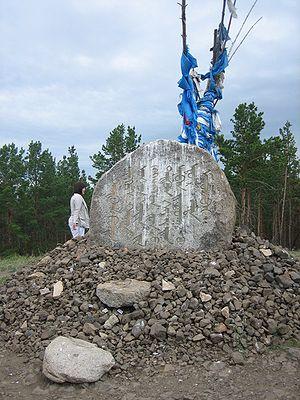
L'emplacement de la tombe de Gengis Khan a été l'objet de nombreuses théories et recherches. À ce jour, il n'a pas encore été formellement découvert. Deux expéditions menées en 2015 et 2016 confortent l'hypothèse de la présence de la tombe impériale au sommet du mont Burkhan Khaldun, dans le Nord-Est de la Mongolie.